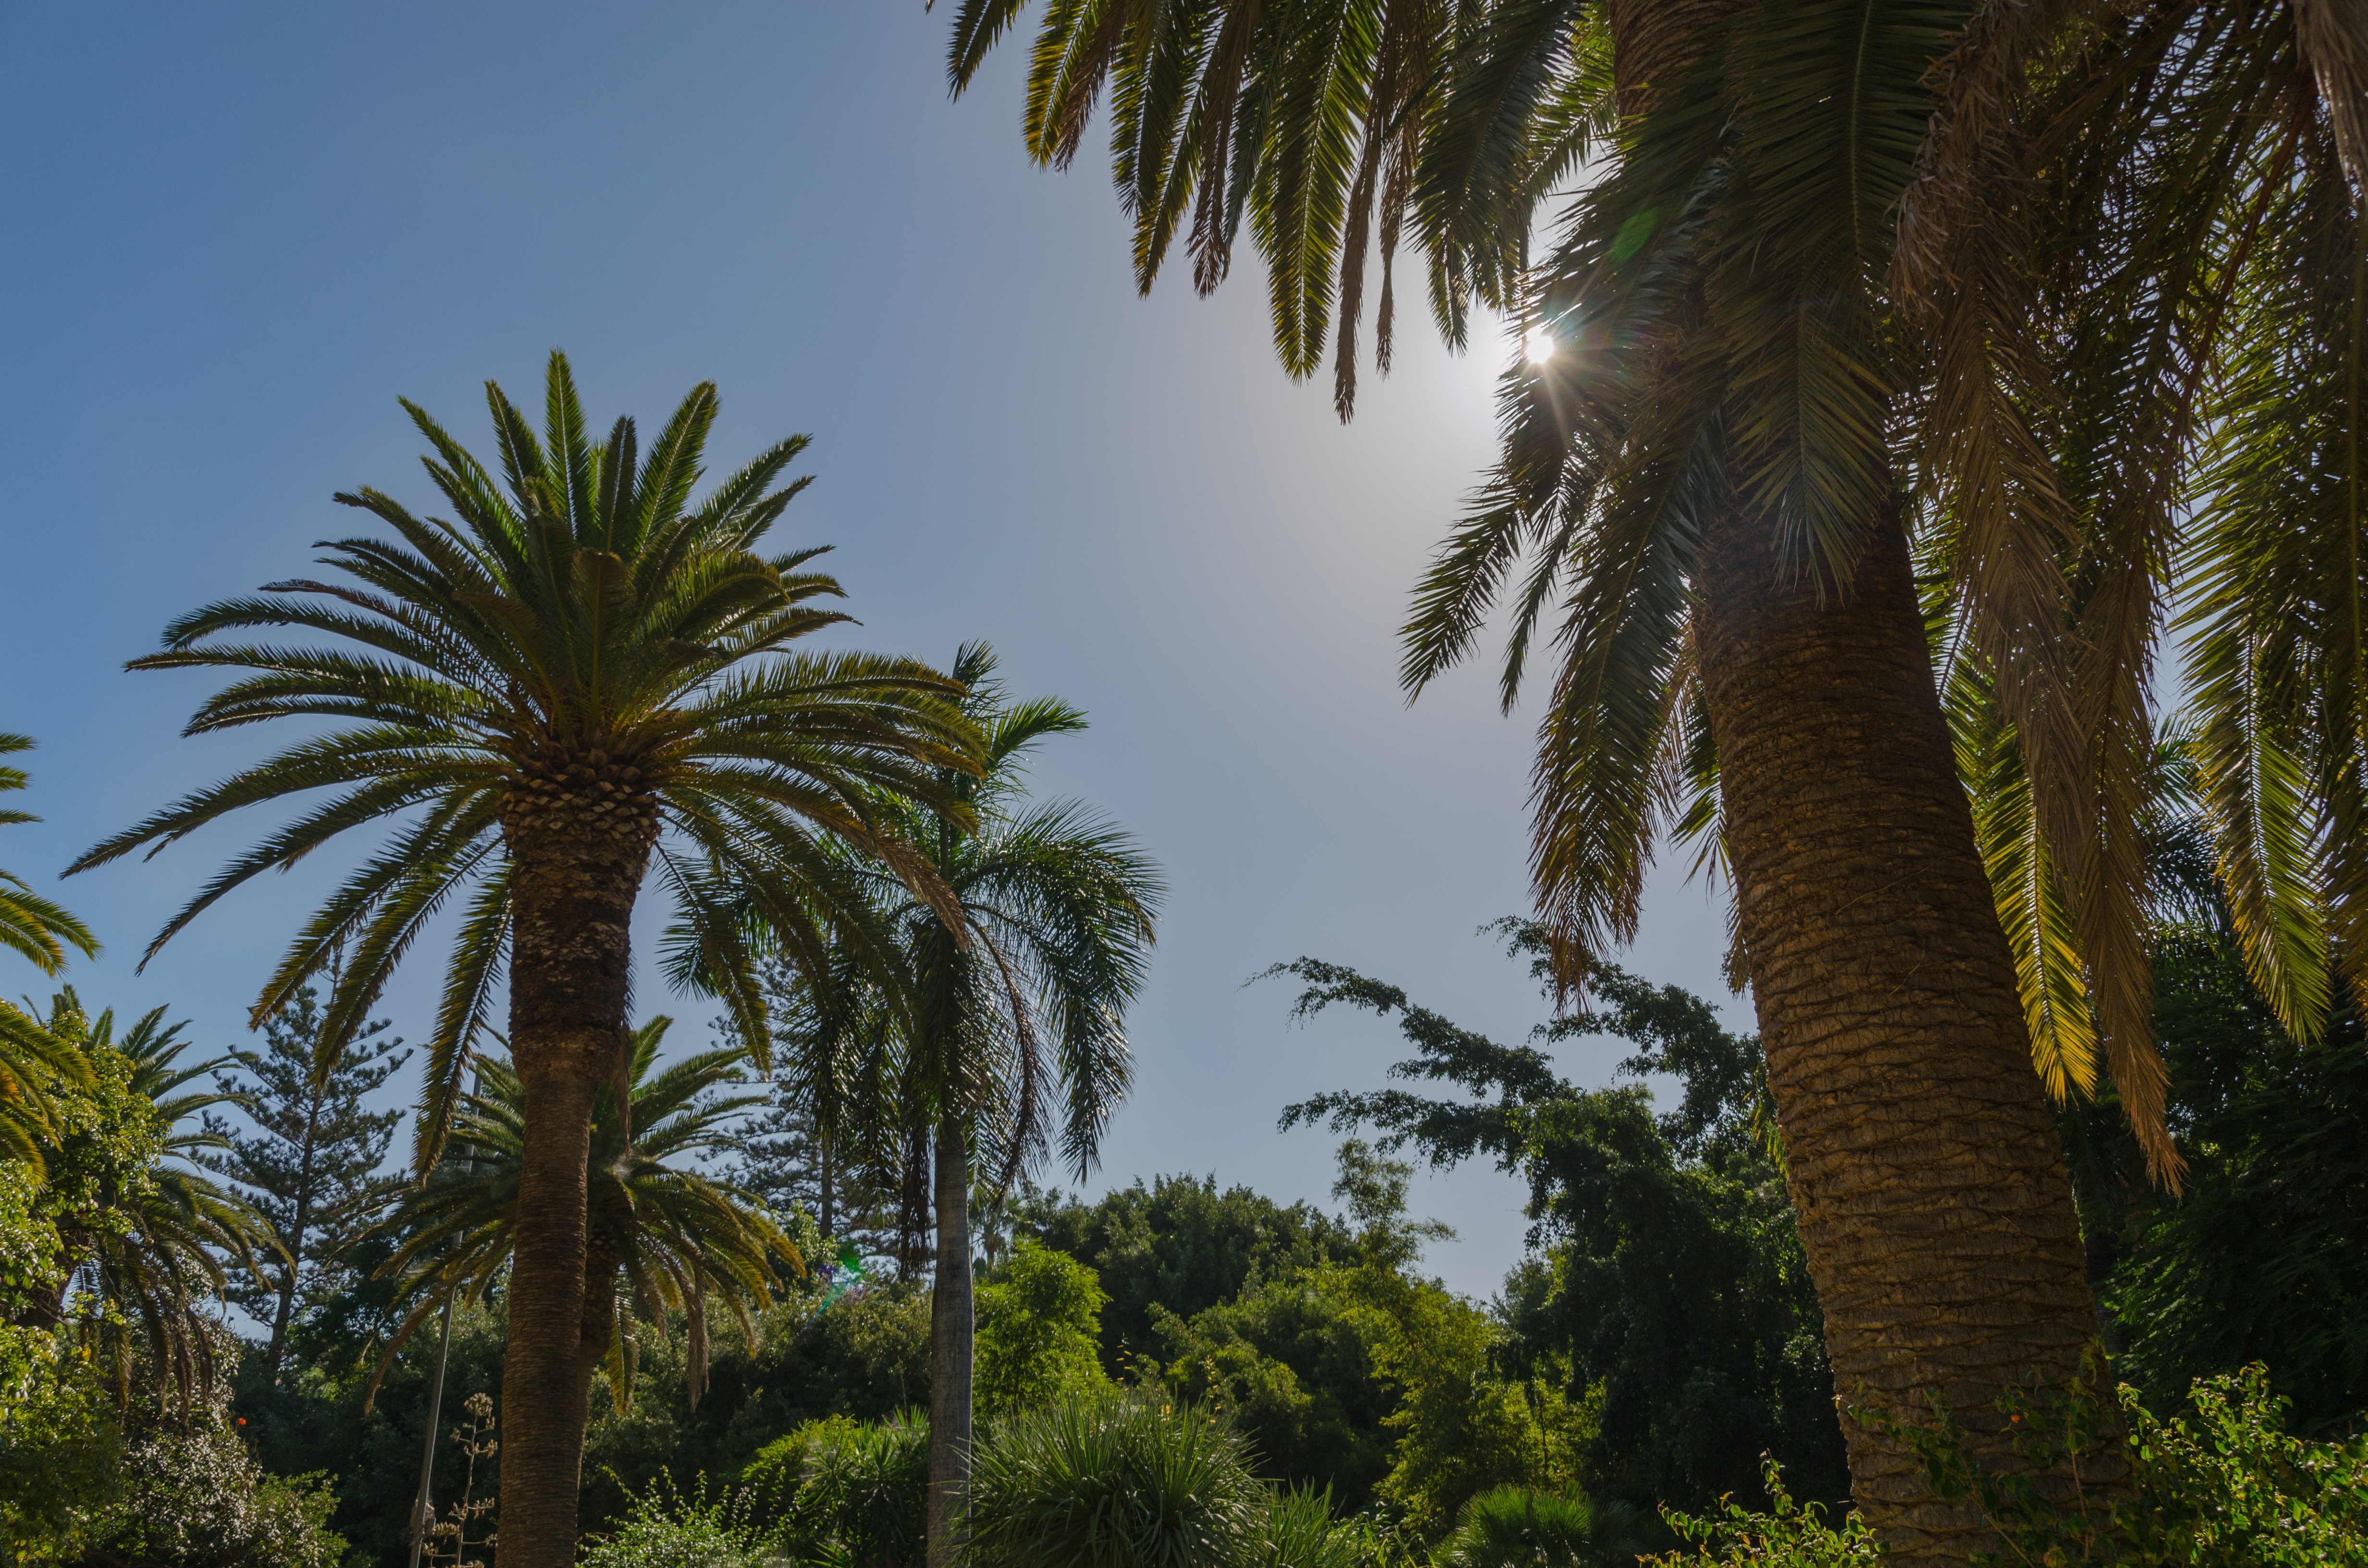
tree, nature, forest, plant, leaf, city, jungle, palm, park, island, botany, spain, vegetation, rainforest, plantation, tenerife, habitat, tropics, ecosystem, back light, canary islands, flowering plant, santa cruz, date palm, canary island, natural environment, woody plant, land plant, arecales, palm family, borassus flabellifer